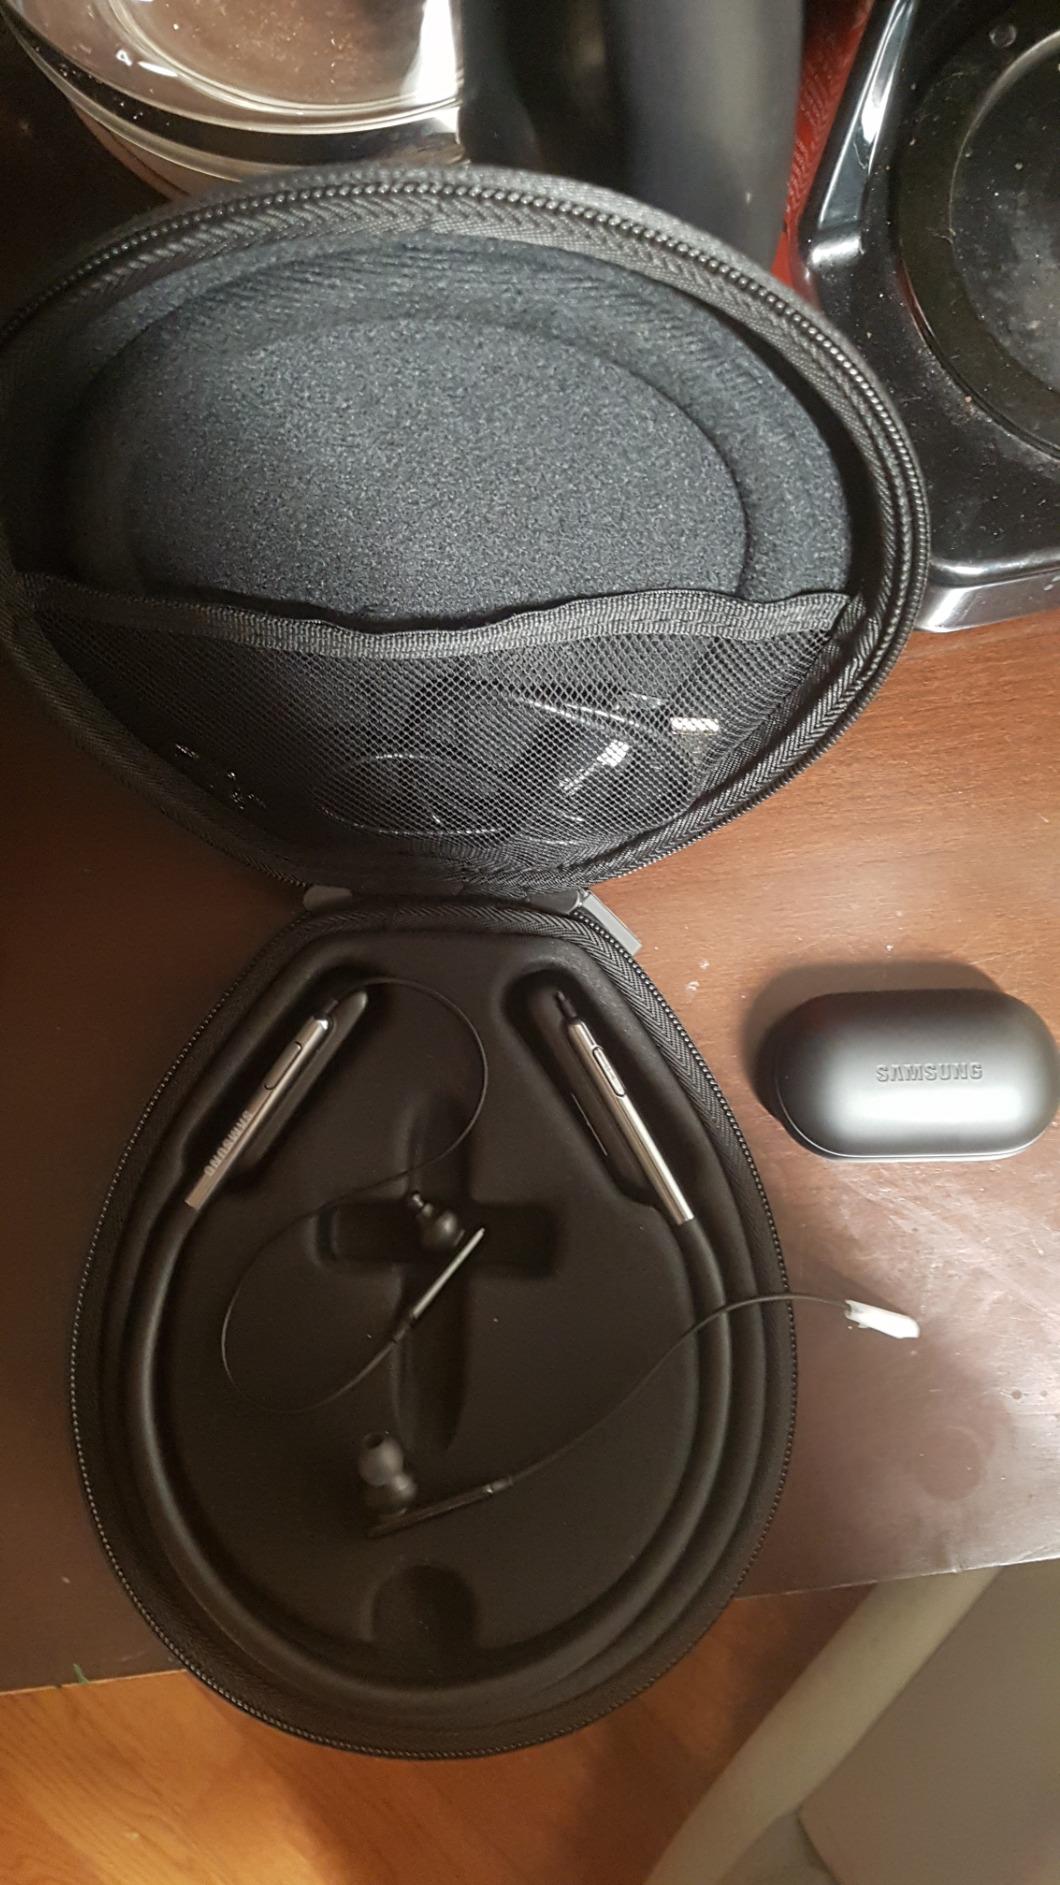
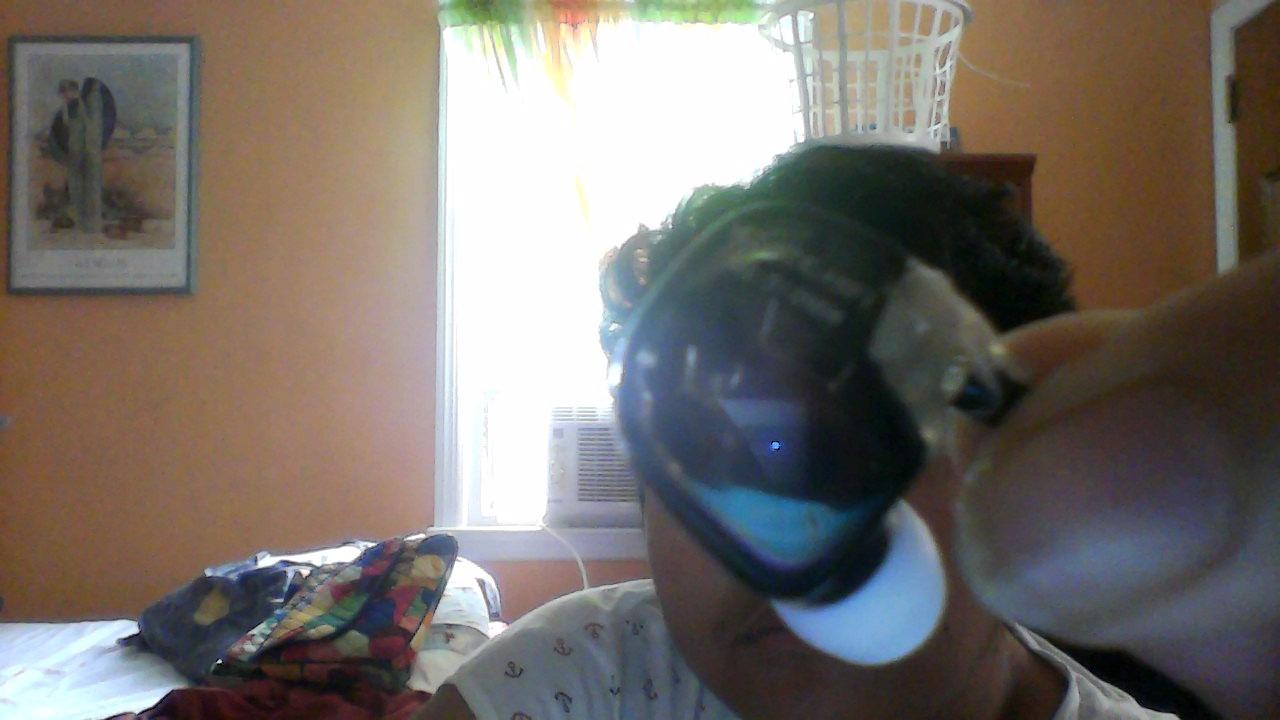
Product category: headphones
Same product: no